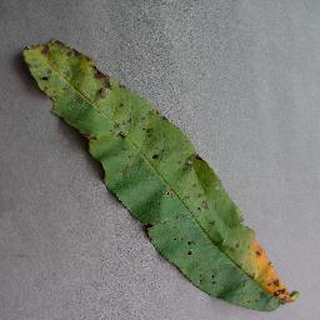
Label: peach_bacterial_spot